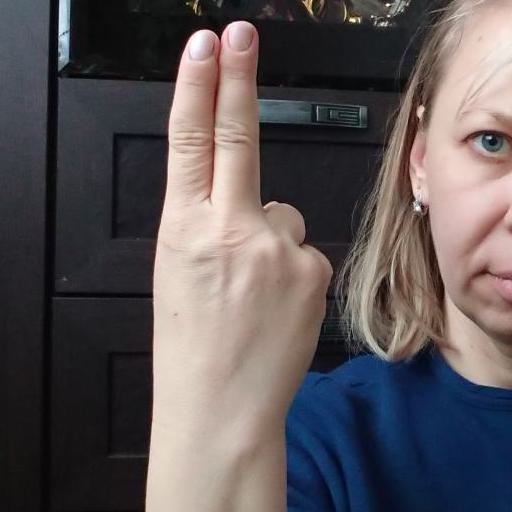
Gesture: two_up_inverted